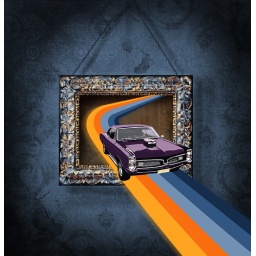
car in the wall